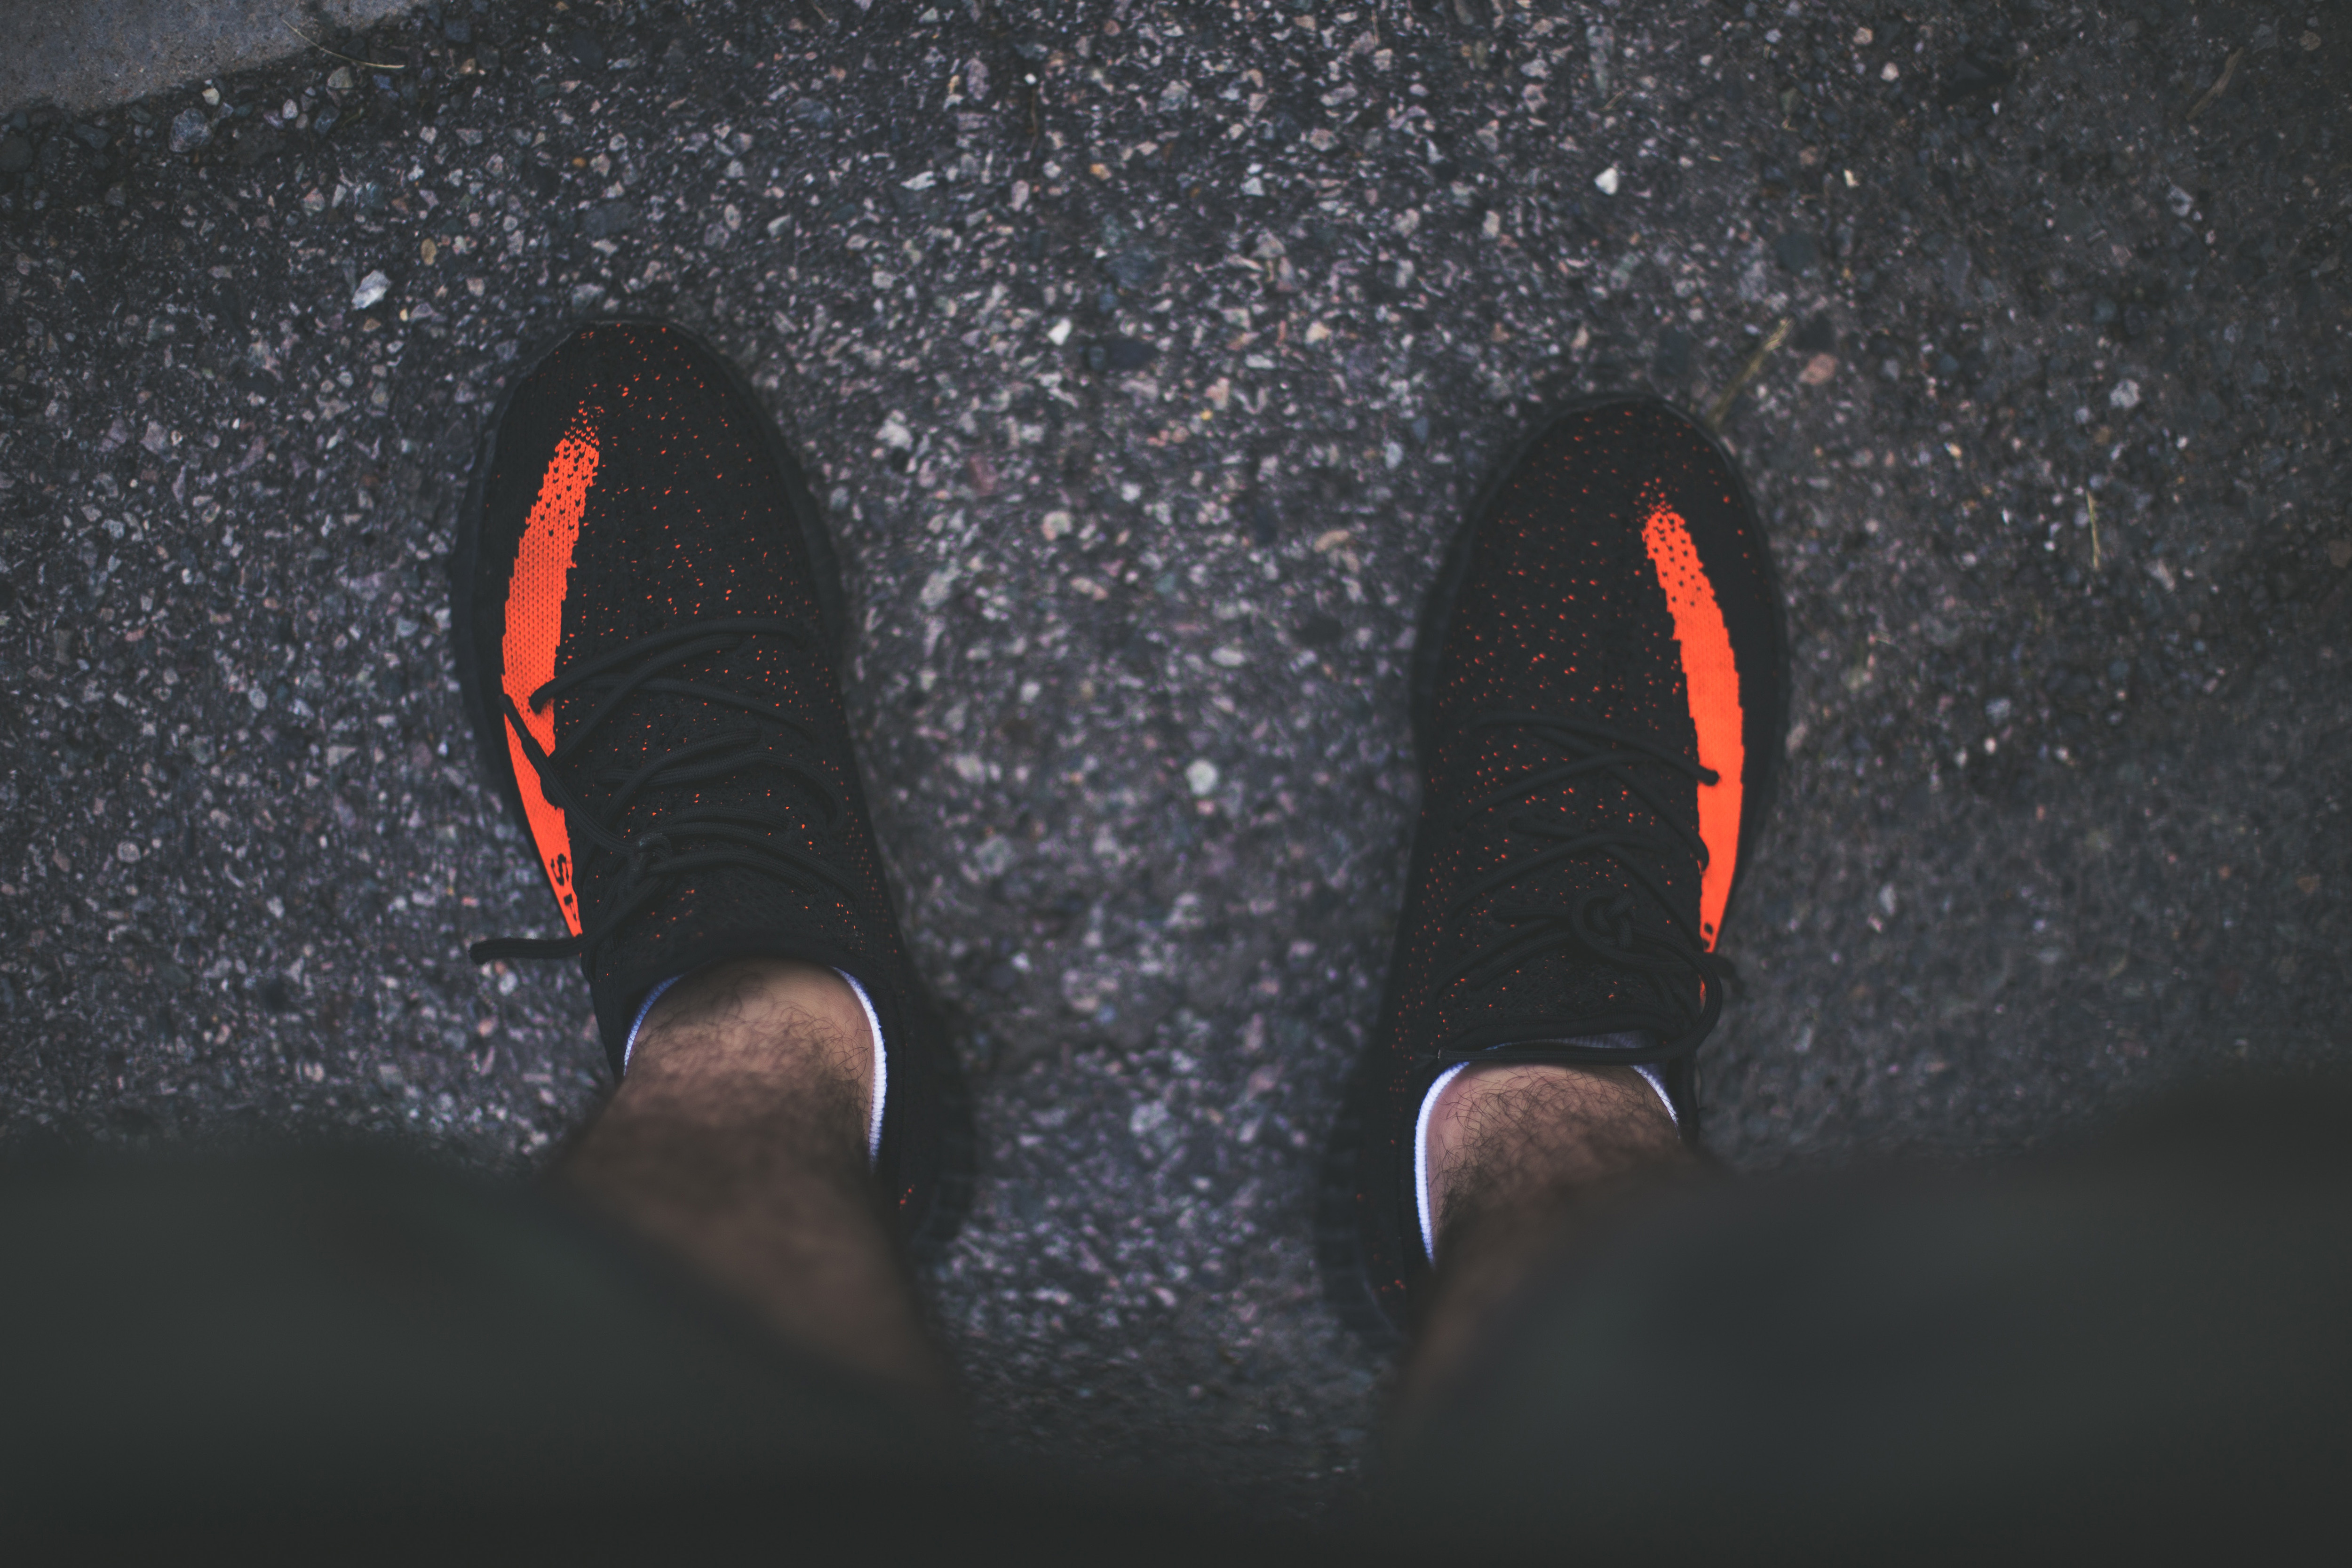
black, red, footwear, shoe, wetsuit, geological phenomenon, personal protective equipment